TNA Front Line

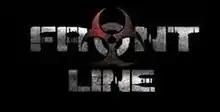
The logo of TNA Front Line.

The TNA Front Line (also spelled Frontline and commonly referred to as the Front Line) was a heroic alliance in the professional wrestling promotion Total Nonstop Action Wrestling (TNA). They were also known as The TNA Originals. They feuded with The Main Event Mafia.